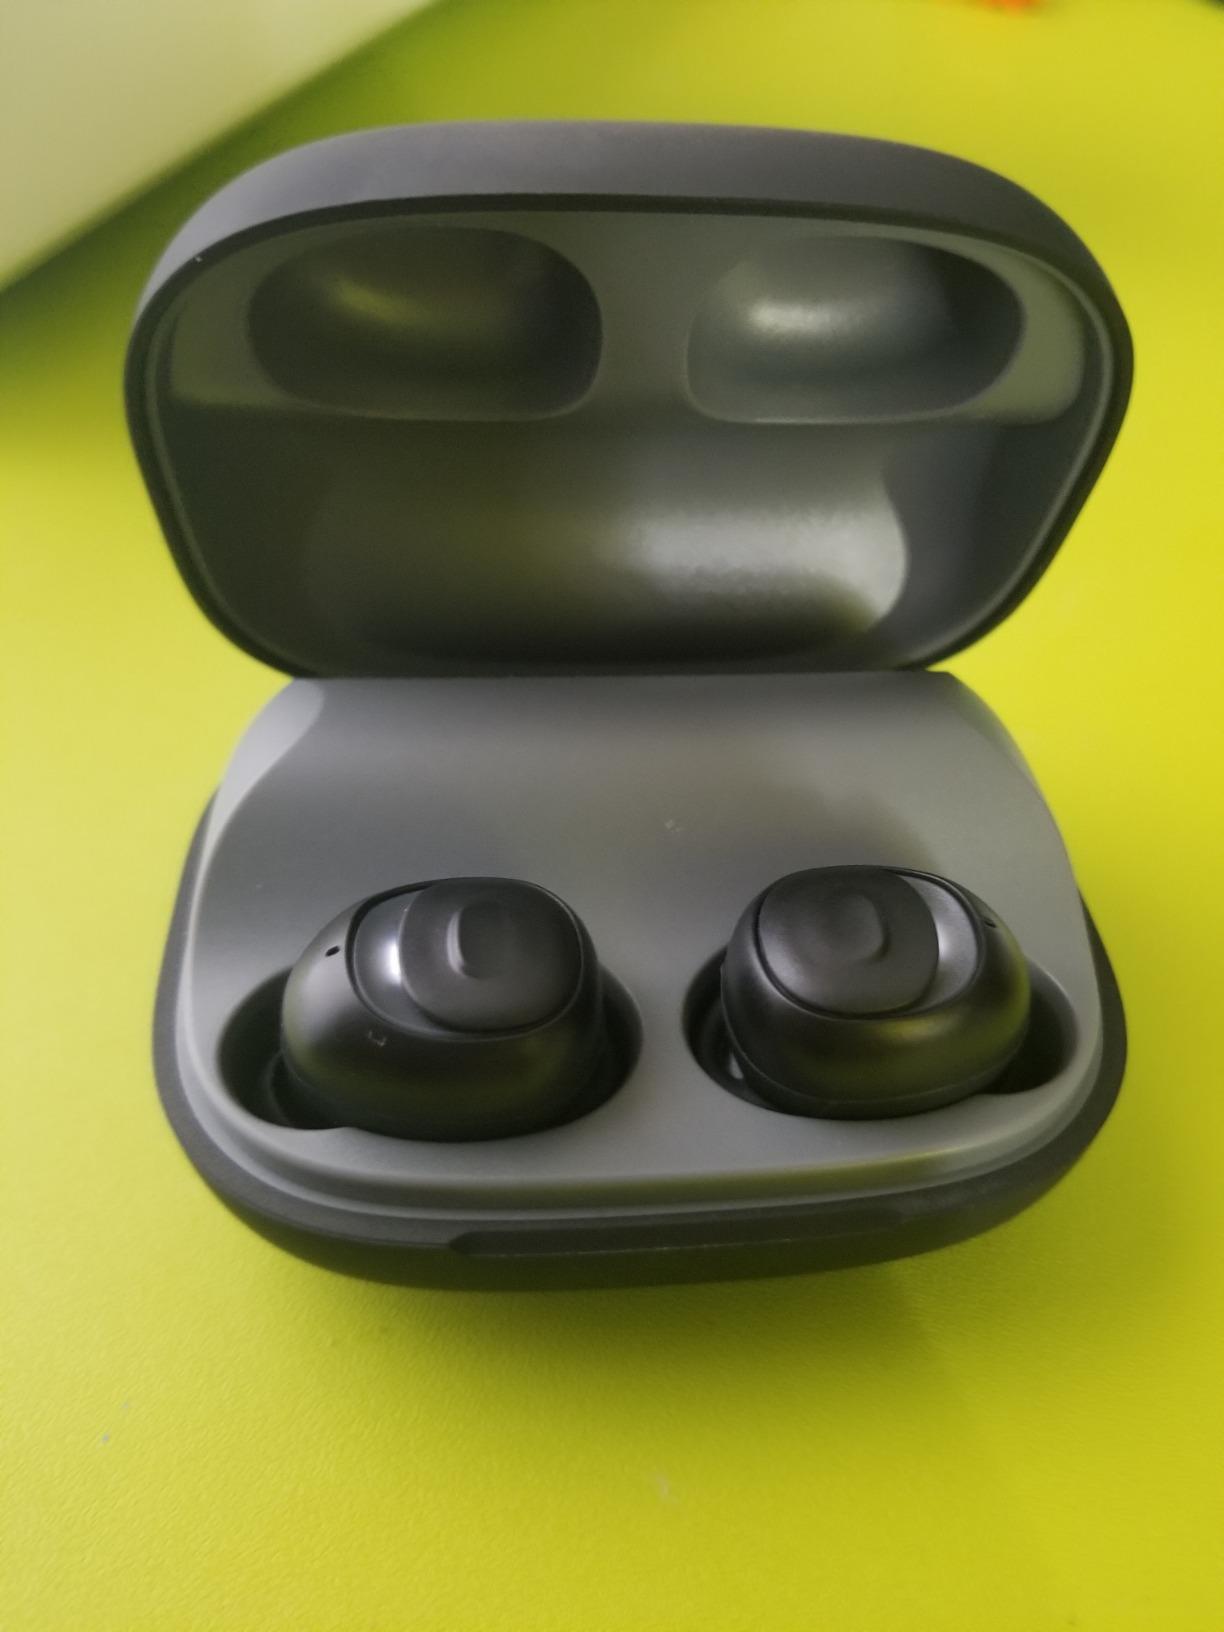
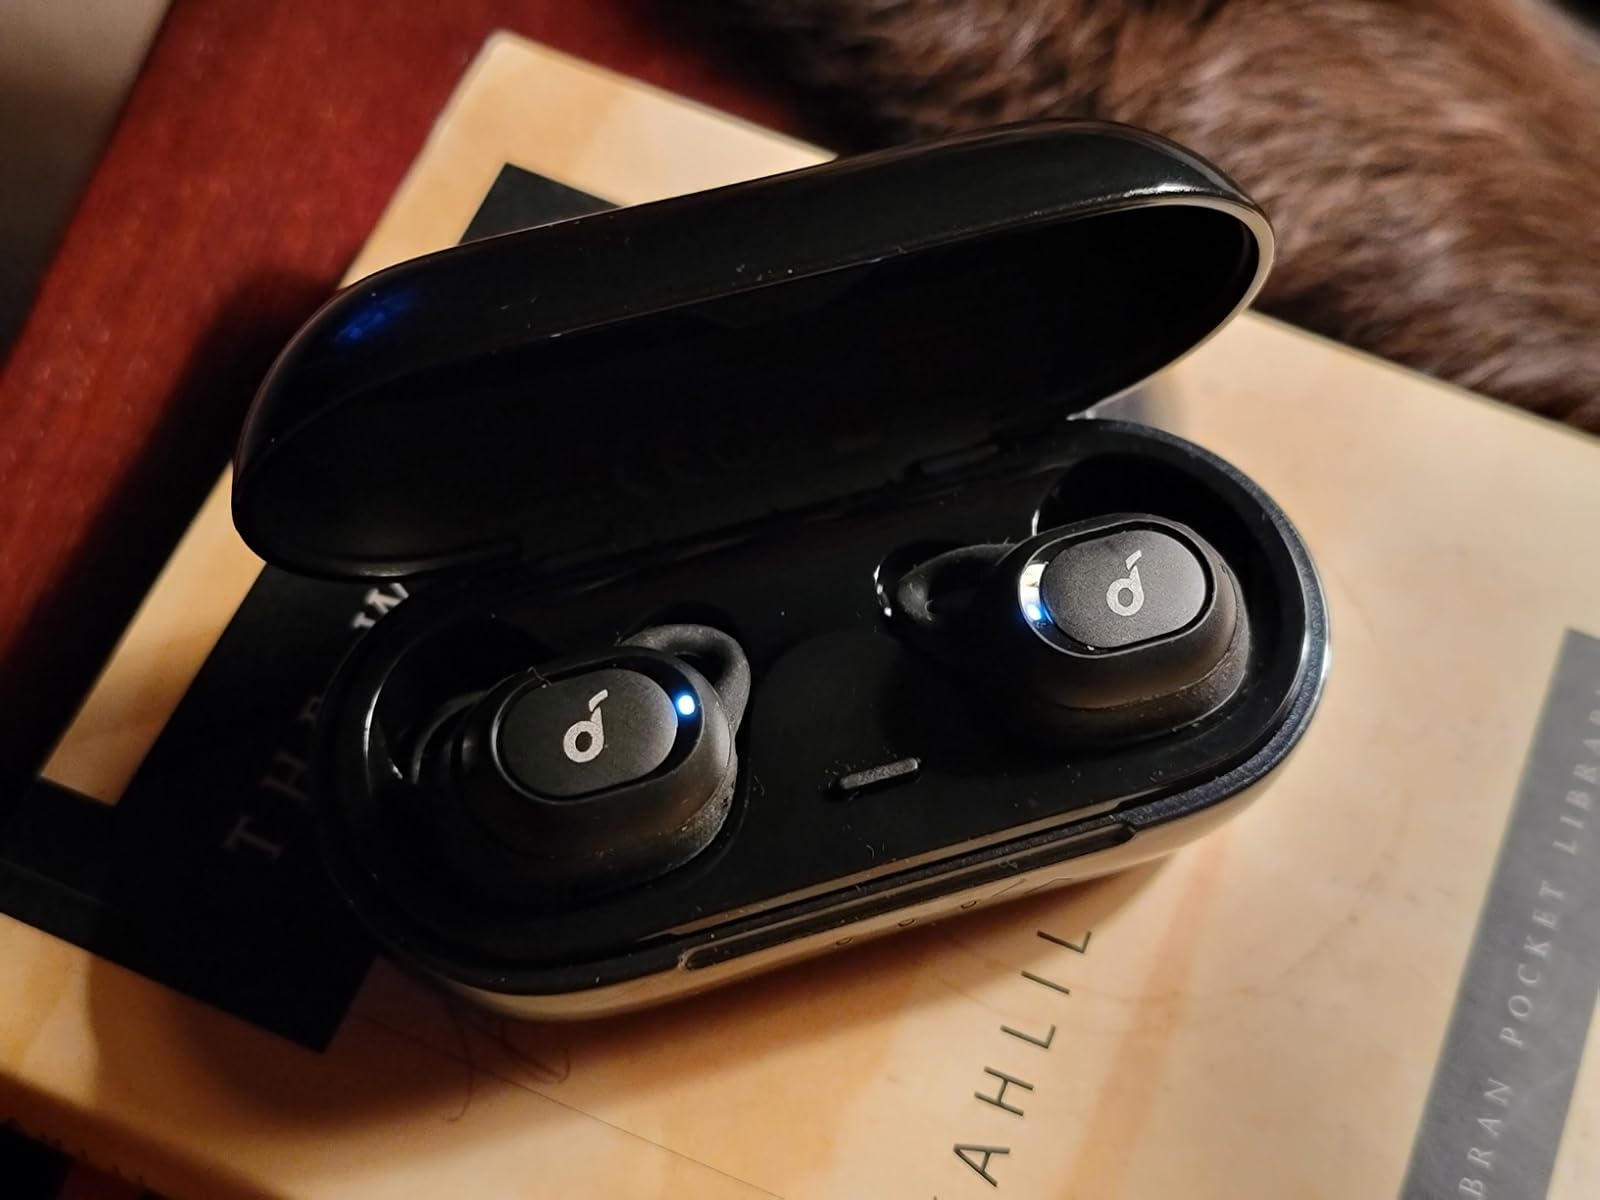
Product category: earbuds
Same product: no